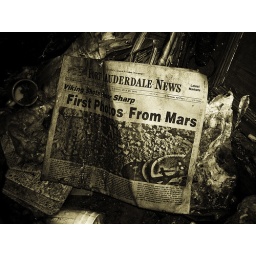
Old newspaper from the Klutz house near Clermont, Florida.